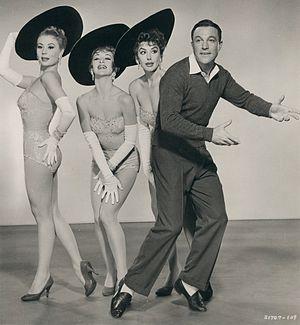
Les Girls est un film américain réalisé par George Cukor, sorti en 1957.
Taina Elisabeth Elg est une actrice et danseuse d'origine finlandaise, naturalisée américaine, née le 9 mars 1930 à Impilahti.